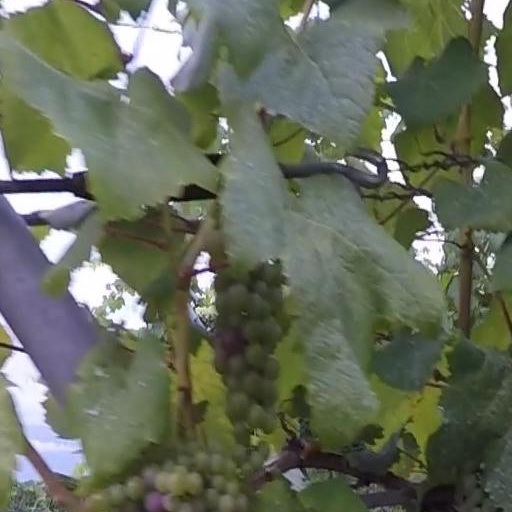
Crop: grape